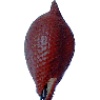
Label: Salak 1